Six Flags (1961–2024)

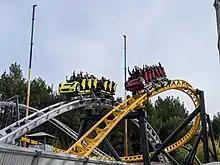
West Coast Racers opened on January 9, 2020.

On January 10, 2020, Six Flags indicated that its projects in China have not progressed as expected and could be canceled due to debt problems with its partner Riverside Investment Group. In January 2020, Six Flags finalized plans to move its corporate headquarters to the Centerfield Office Building at Globe Life Park in Arlington, Texas. The offices were remodeled over the summer and Six Flags personnel moved in during the last few months of the year. On March 13, 2020, with only a few parks already opened for the 2020 season, Six Flags announced that all its properties would suspend operations due to the COVID-19 pandemic. During the closure, parks donated supplies and food to their local communities.